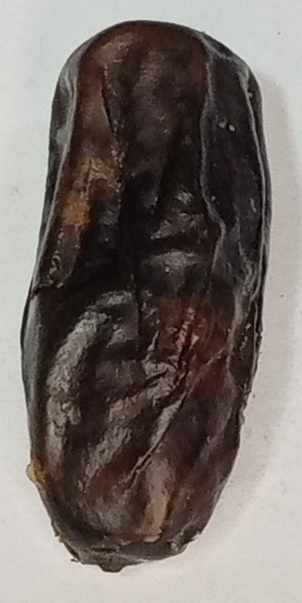
Variety: gajar
Size: small
Grade: grade-1